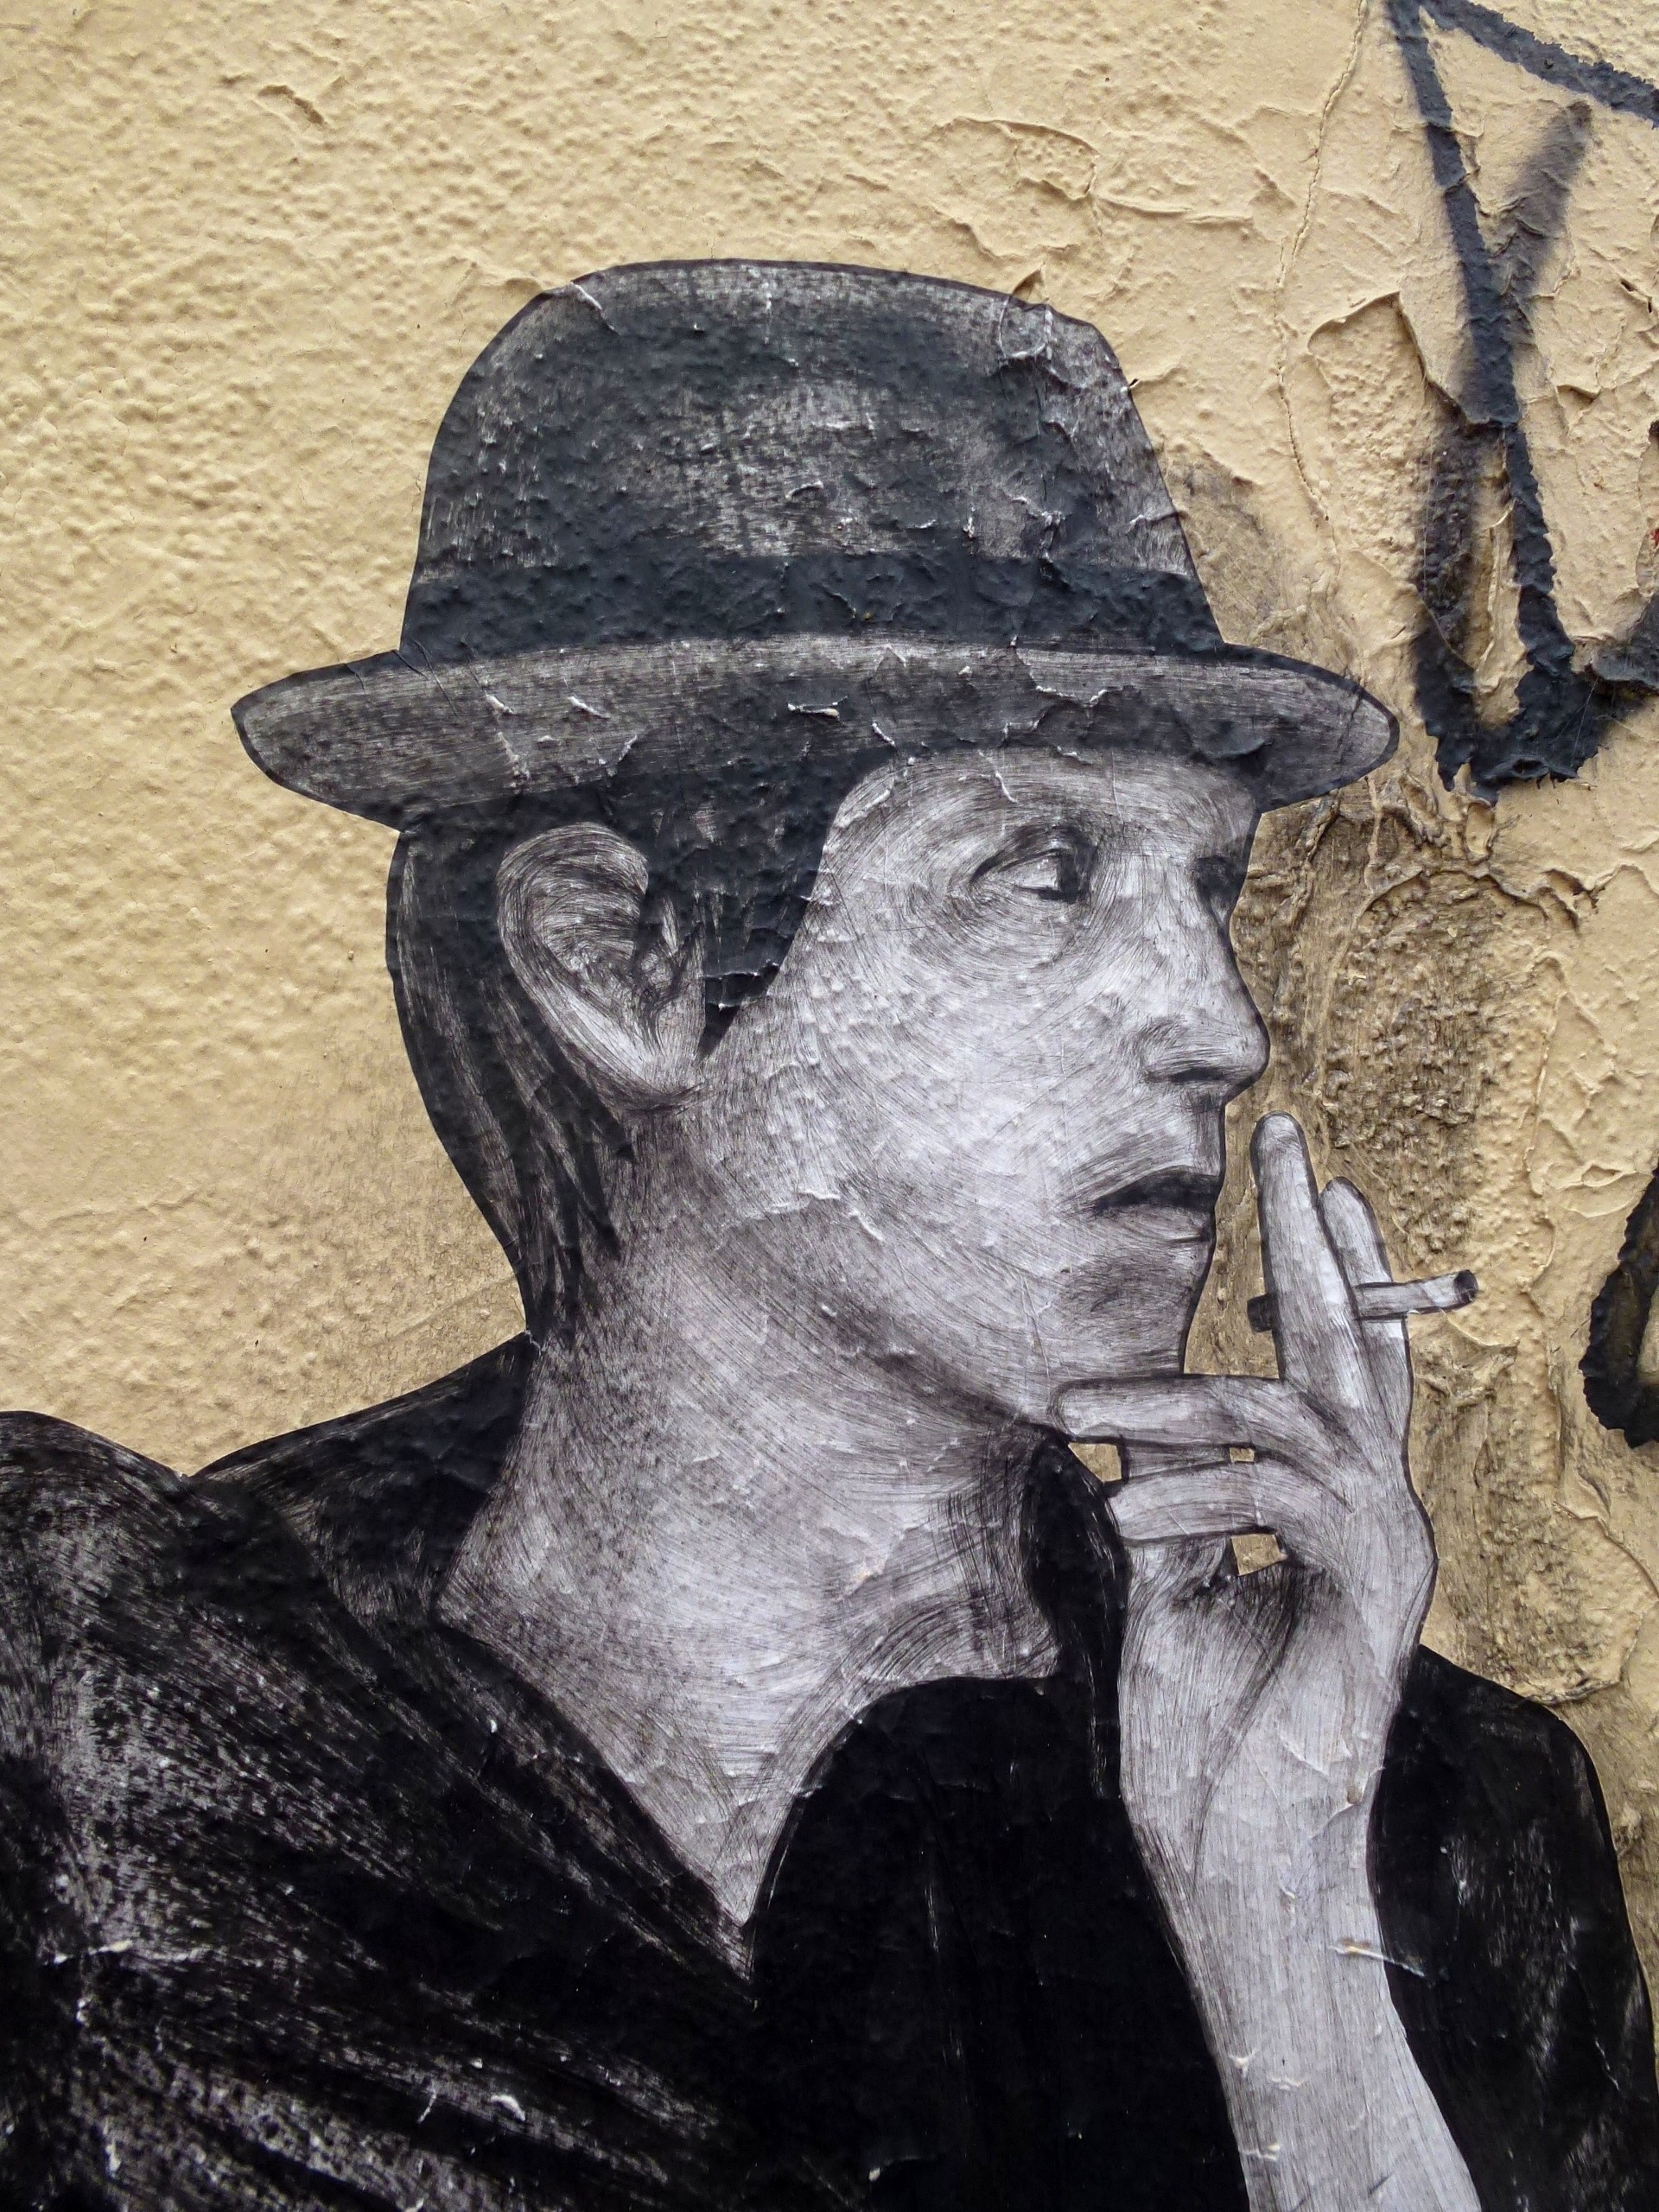
hand, man, texture, paris, wall, smoking, profile, portrait, hat, grunge, black, shirt, painting, sculpture, art, sketch, drawing, beige, head, graffitti, black grey